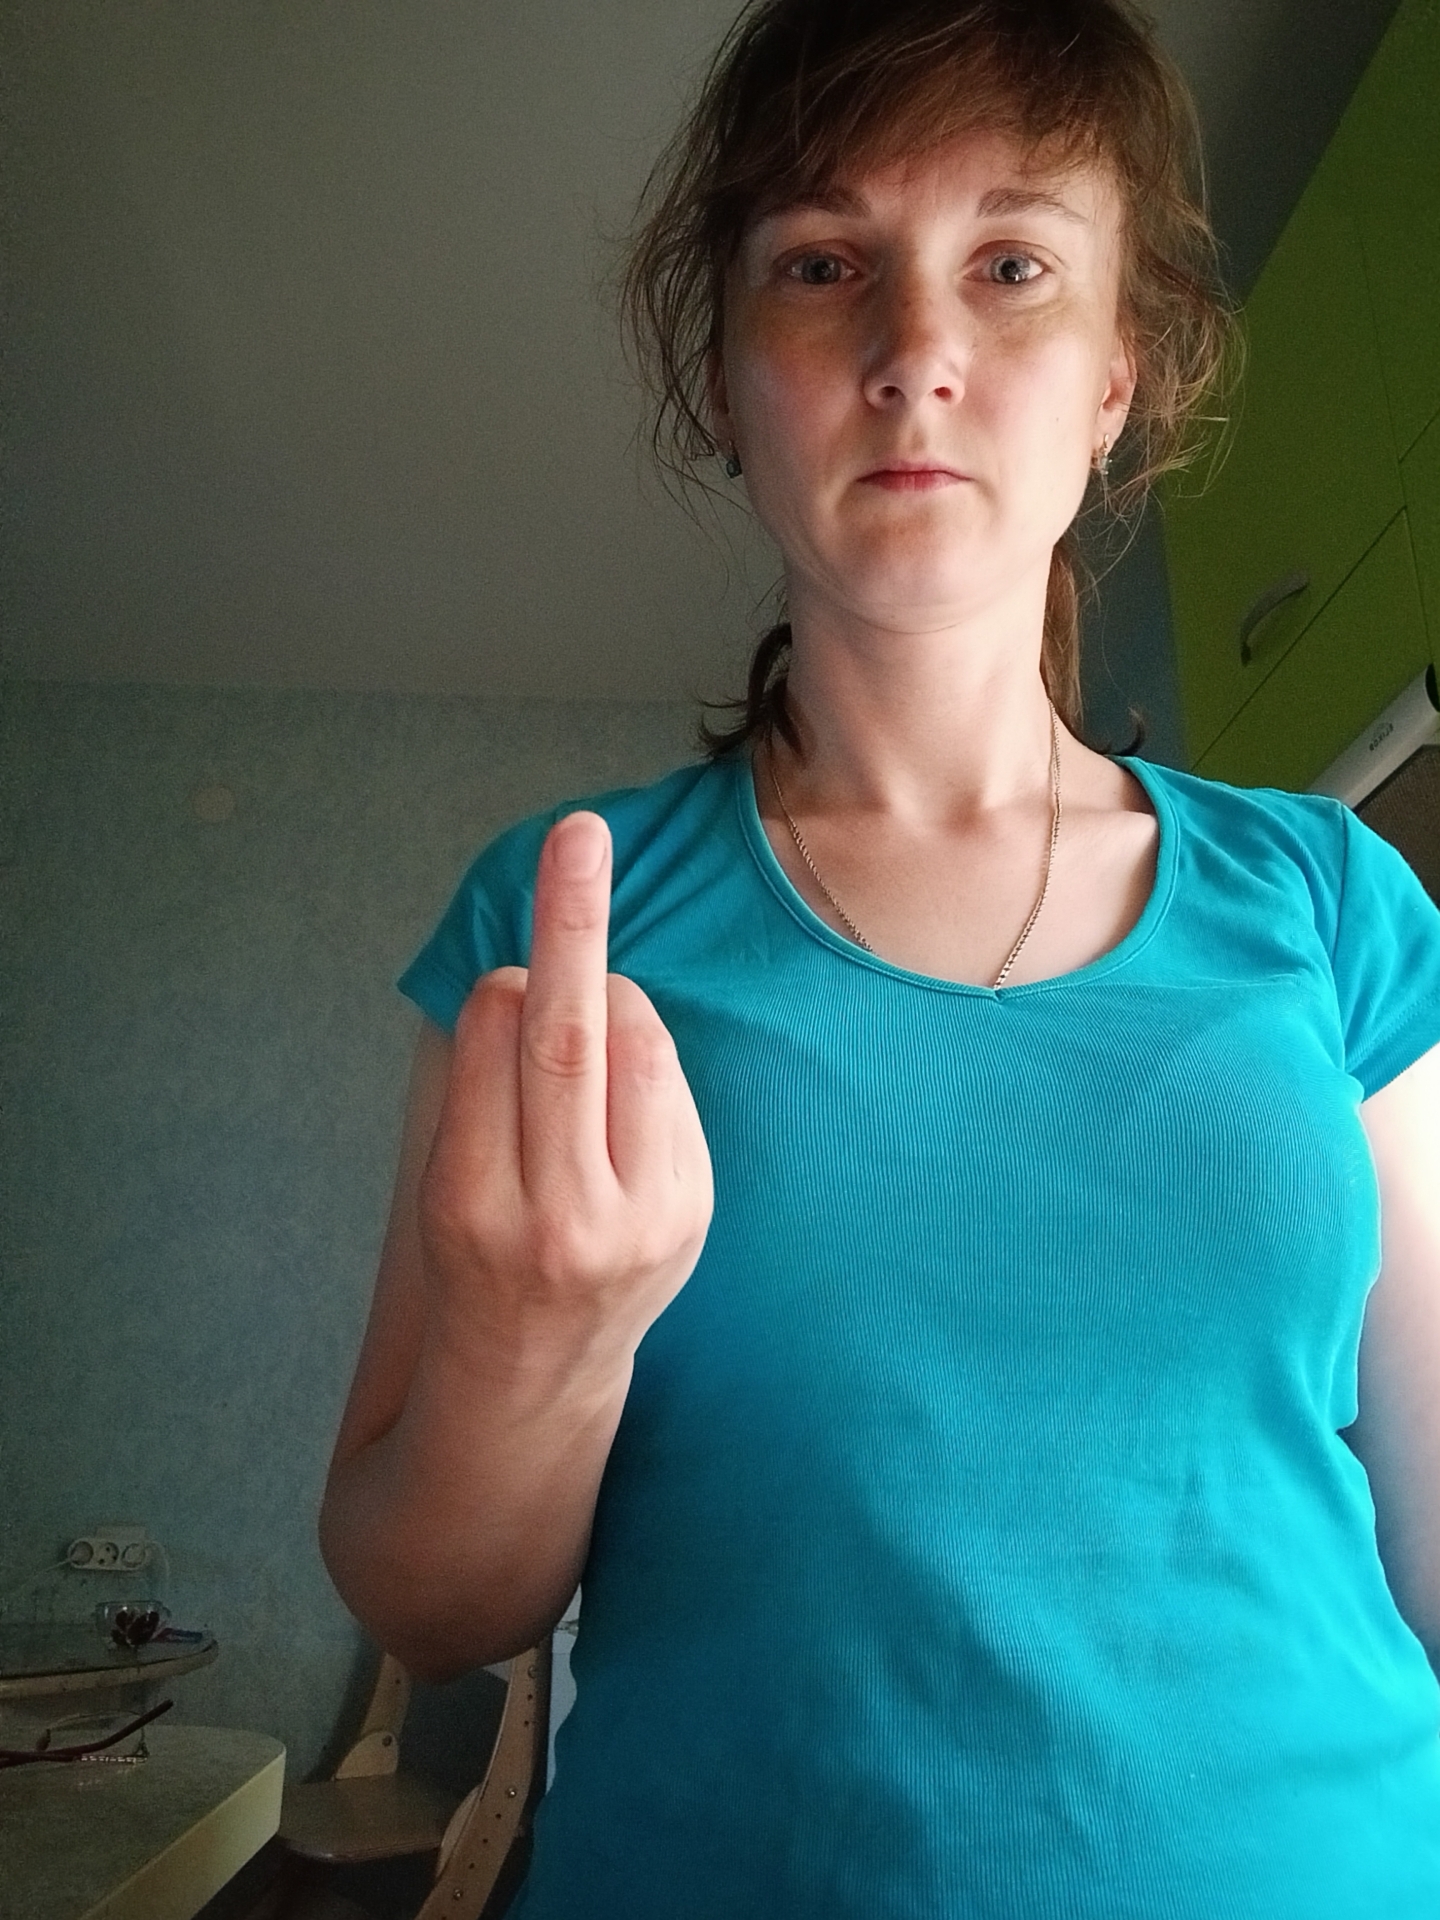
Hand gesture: middle_finger